The Kitchen (2019 film)

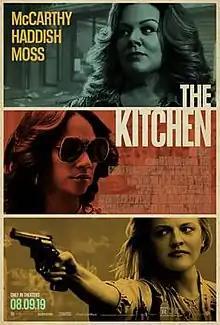
Theatrical release poster

The Kitchen is a 2019 American crime film written and directed by Andrea Berloff in her directorial debut. It is based on the DC/Vertigo Comics limited series of the same name by Ollie Masters and Ming Doyle. The film stars Melissa McCarthy, Tiffany Haddish, and Elisabeth Moss as the wives of Irish American mobsters who take over organized crime operations in New York's Hell's Kitchen in the late 1970s, after the FBI arrests their husbands. The film also features Domhnall Gleeson, James Badge Dale, Brian d'Arcy James, Jeremy Bobb, Margo Martindale, Common, and Bill Camp in supporting roles.